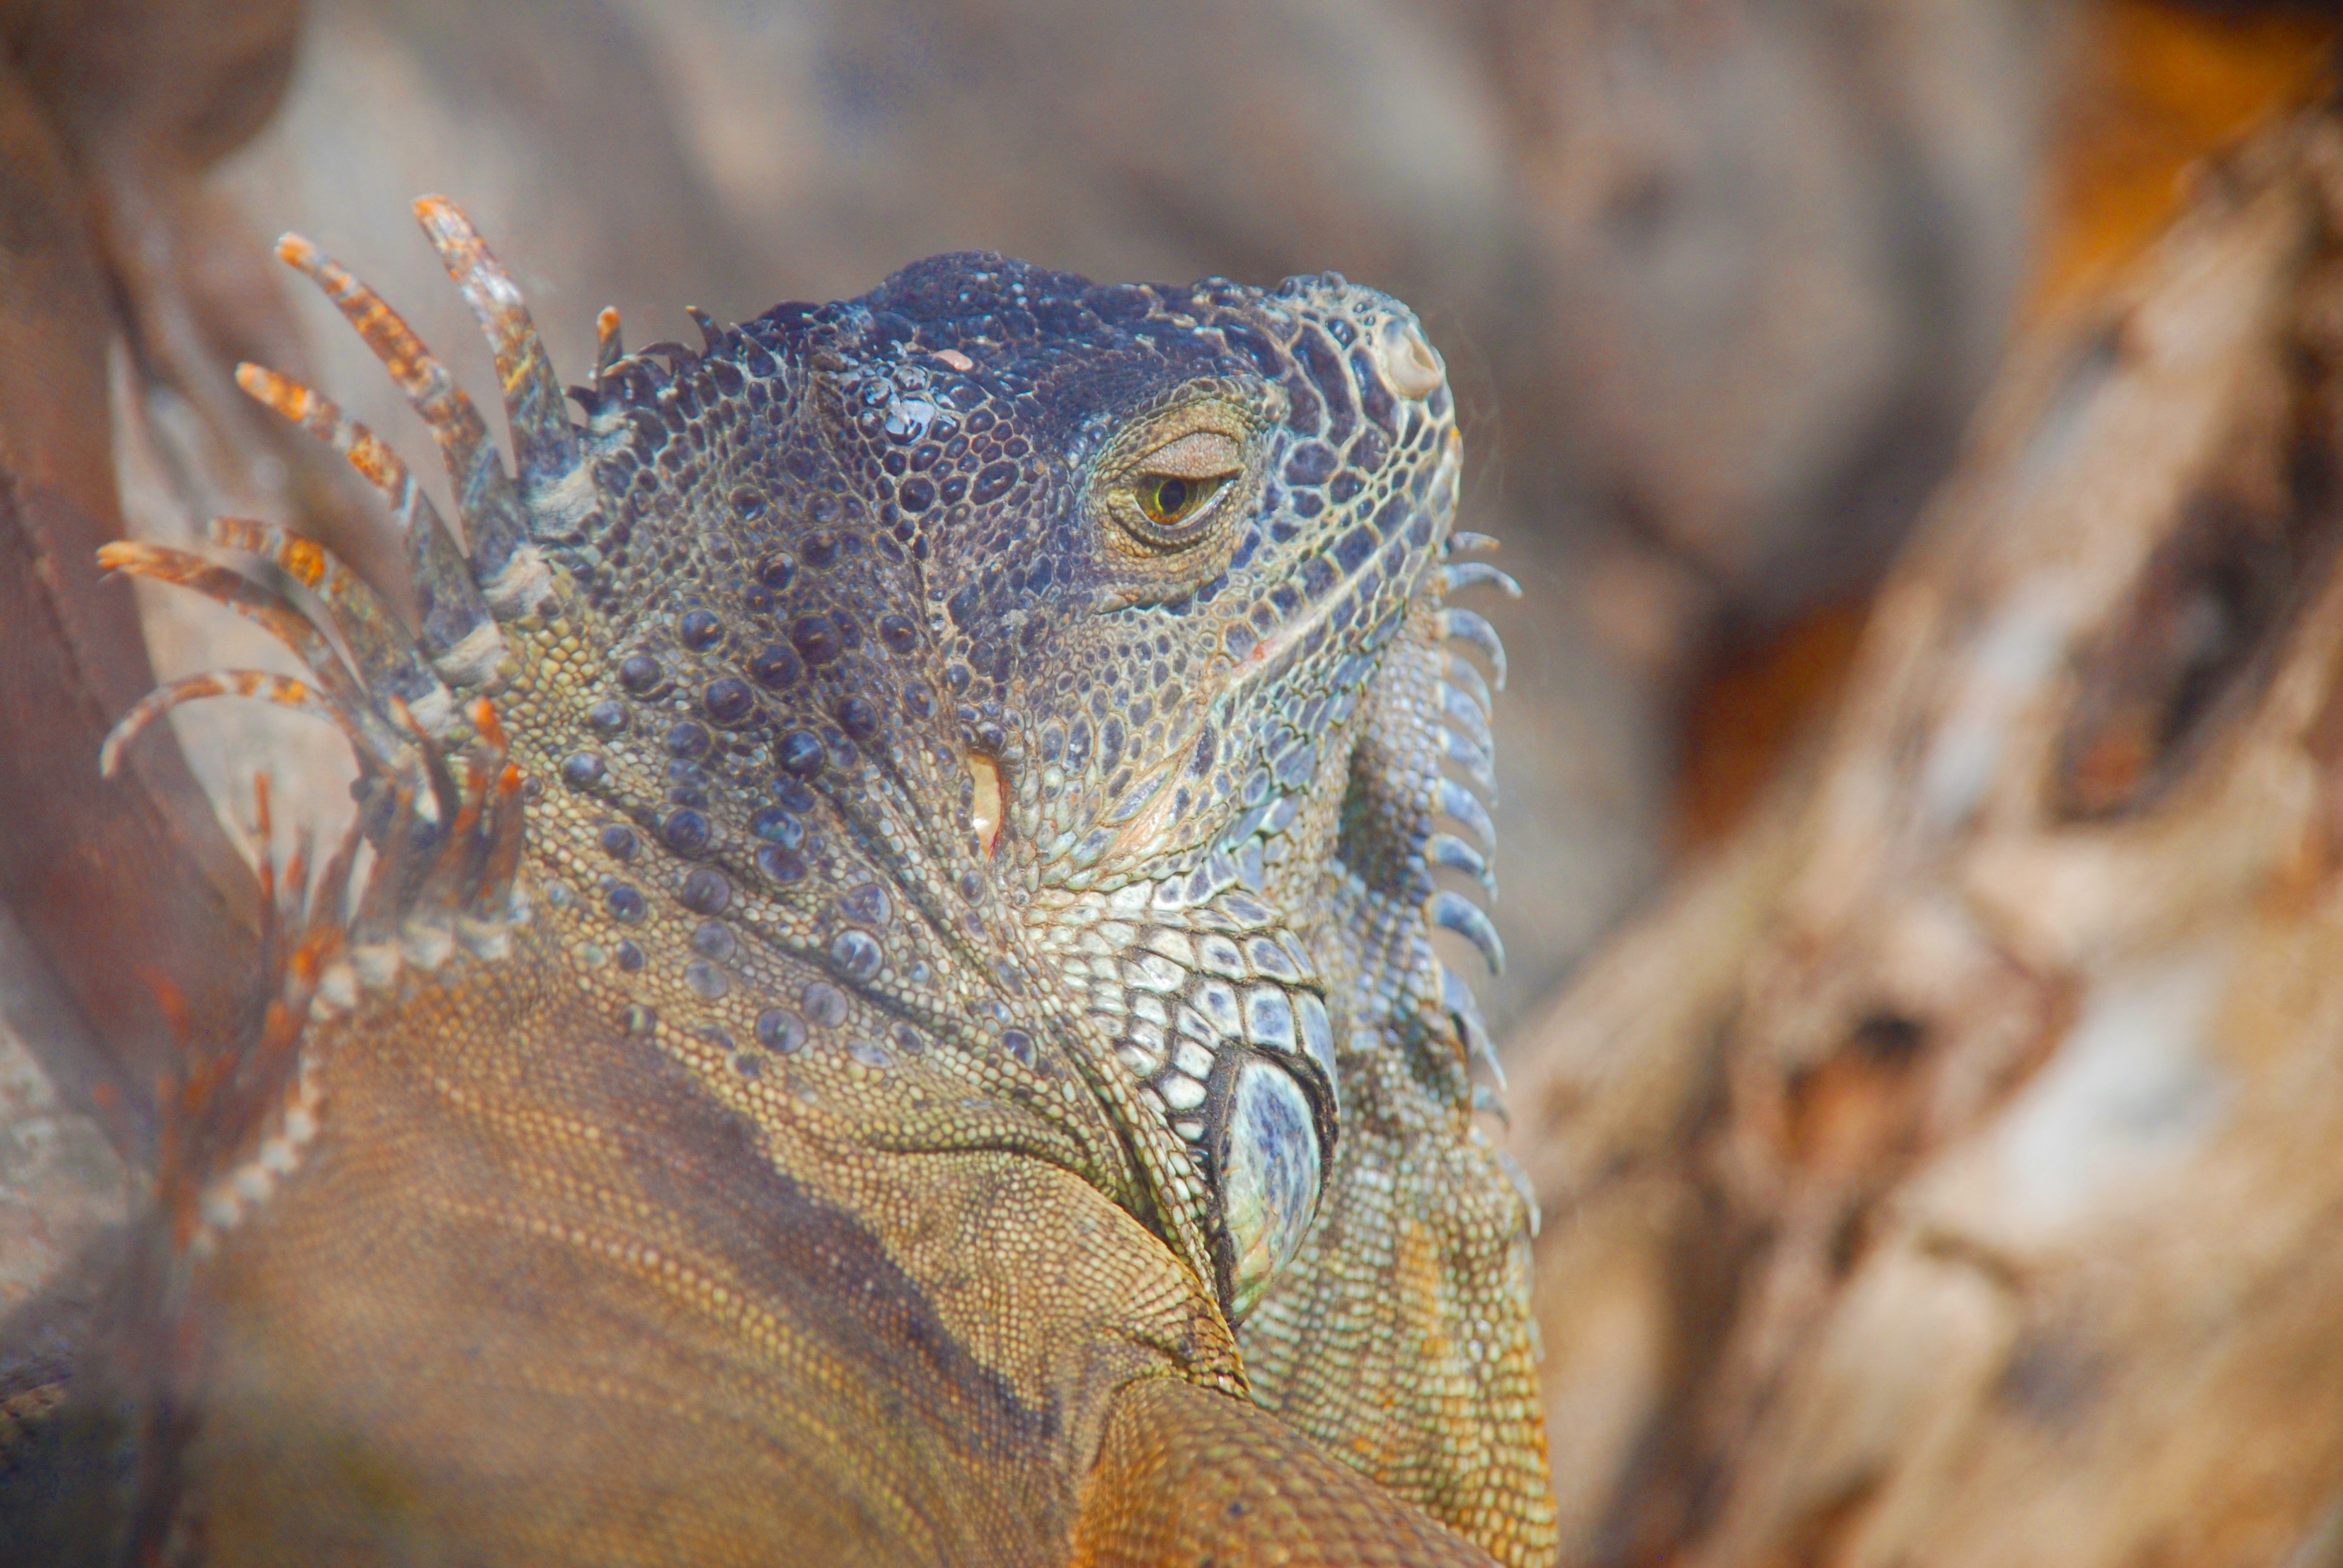
nature, animal, wildlife, reptile, iguana, fauna, lizard, close up, vertebrate, iguania, macro photography, agamidae, loro park, scaled reptile